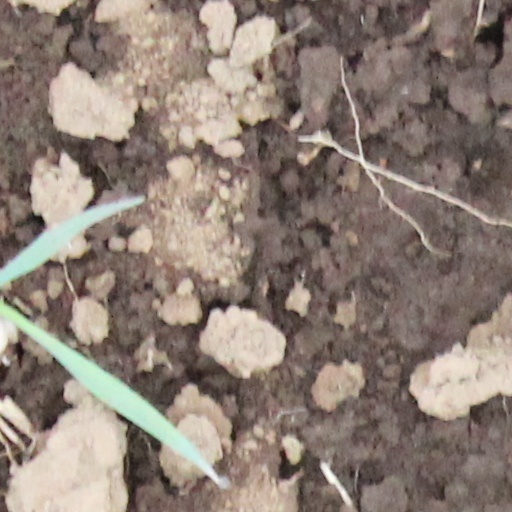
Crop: wheat